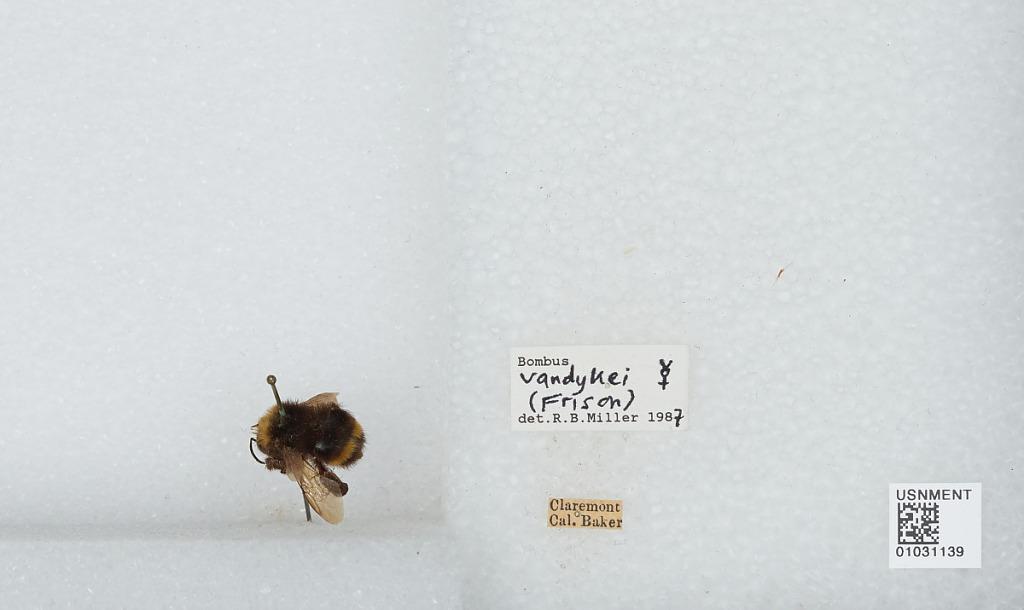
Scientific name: Bombus (Pyrobombus) vandykei (Frison)
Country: United States
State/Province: California
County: Los Angeles
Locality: Claremont
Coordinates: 34.11, -117.72
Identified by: Miller, R. B.